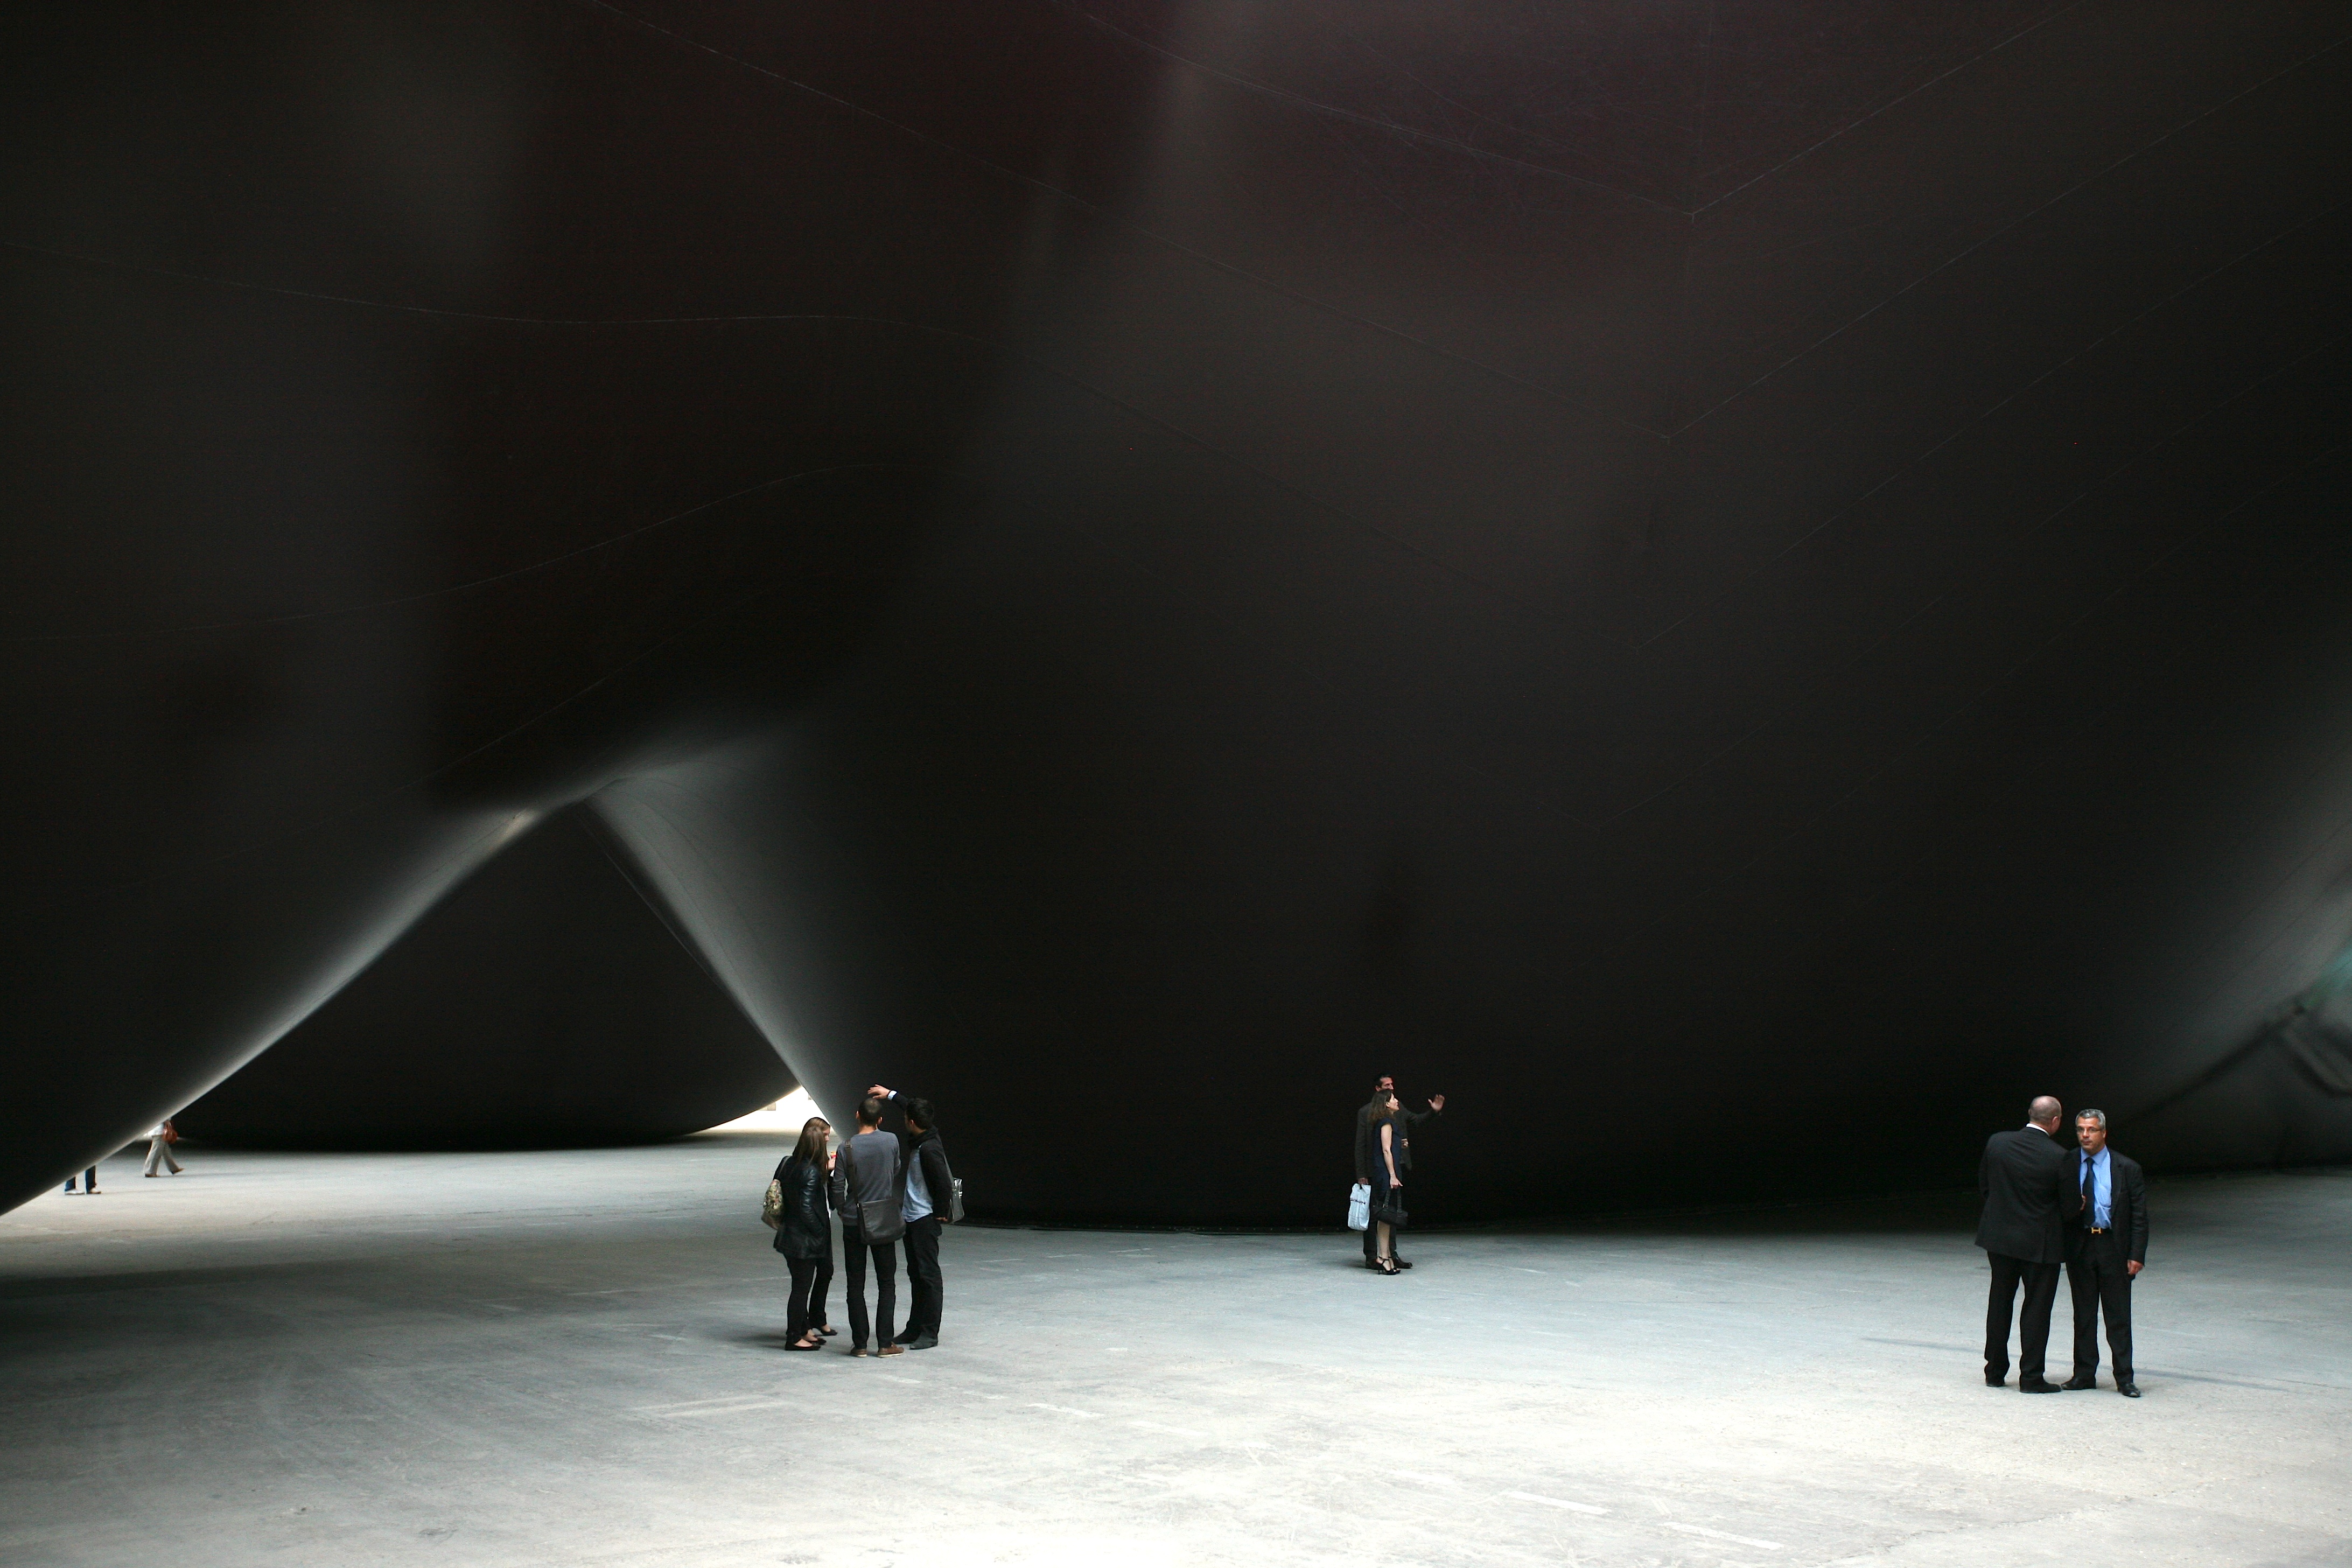
light, photography, paris, shadow, darkness, artwork, sculpture, theatre, art, stage, exposition, exhibition, anishkapoor, screenshot, contemporaryart, leviathan, grandpalais, monumenta, atmosphere of earth